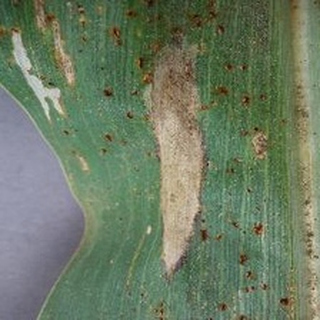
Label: corn_northern_leaf_blight